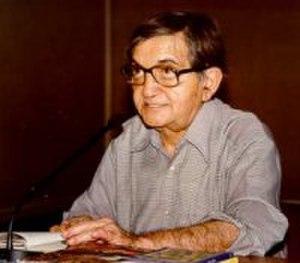
Nirmal Verma, né le 3 avril 1929, mort le 25 octobre 2005, est un écrivain indien.